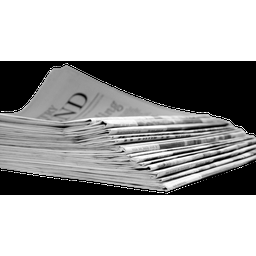
Label: paper